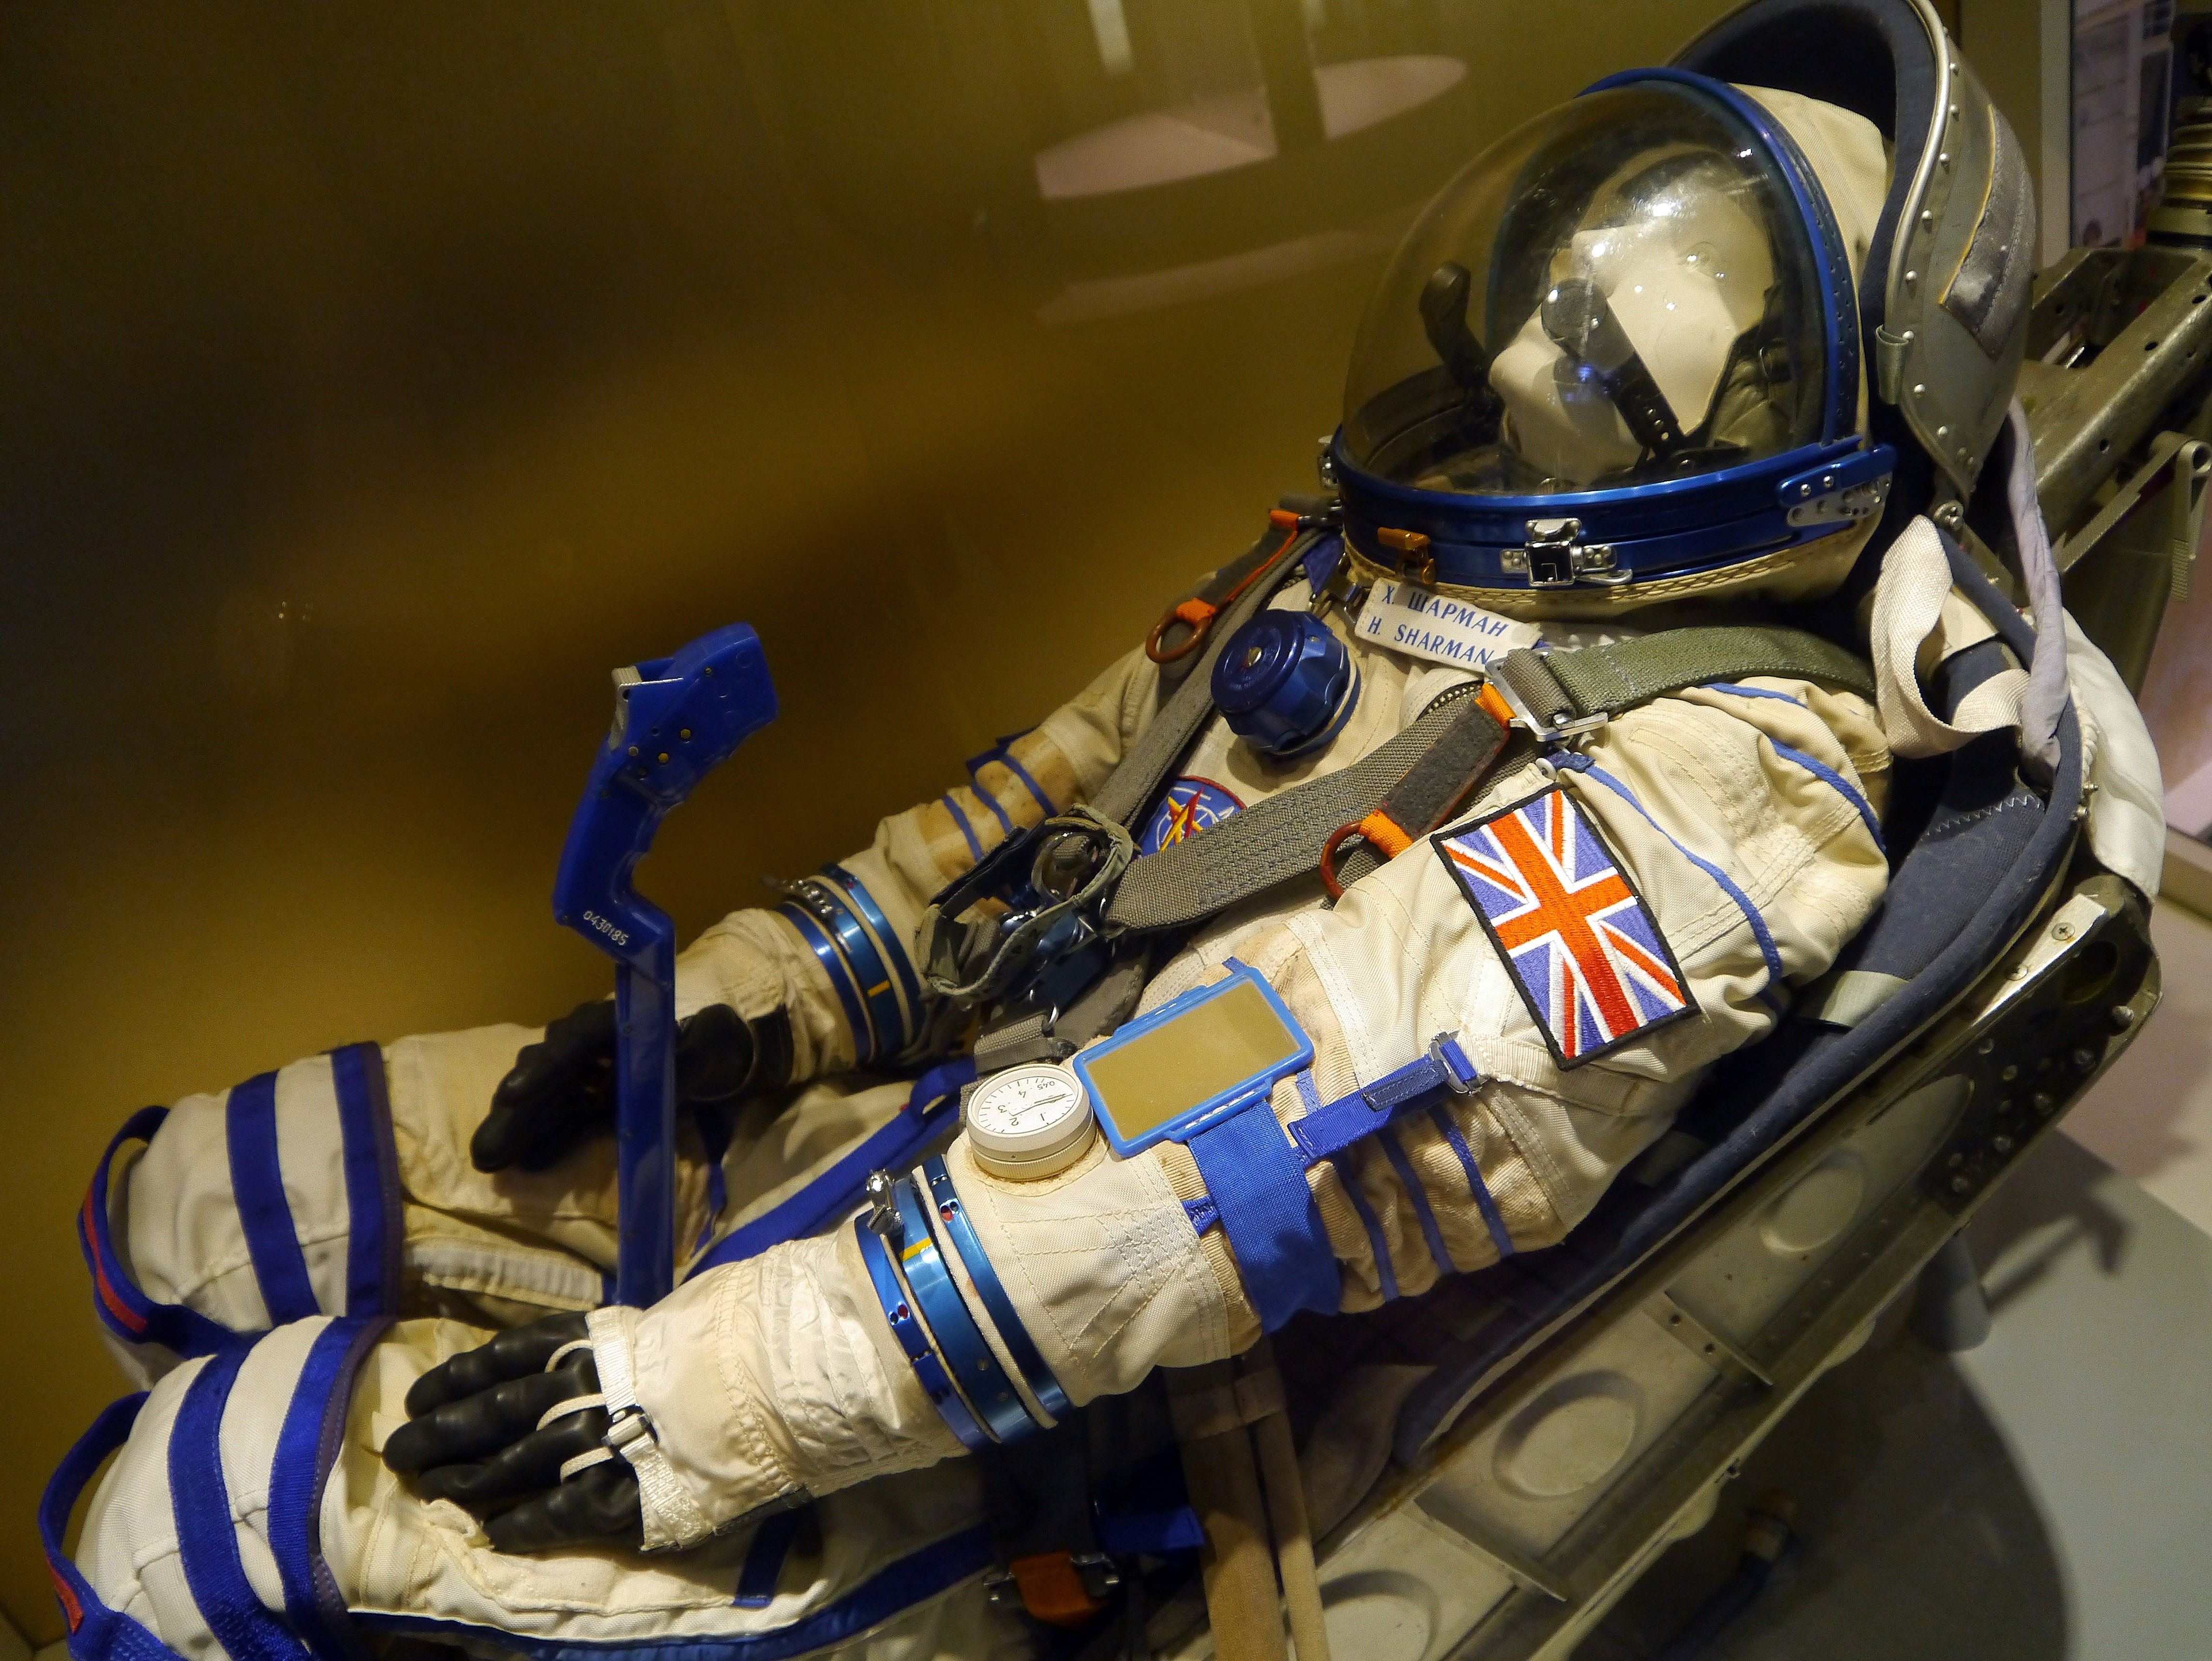
man, suit, vehicle, museum, space, astronaut, helmet, footwear, space suit, british astronaut